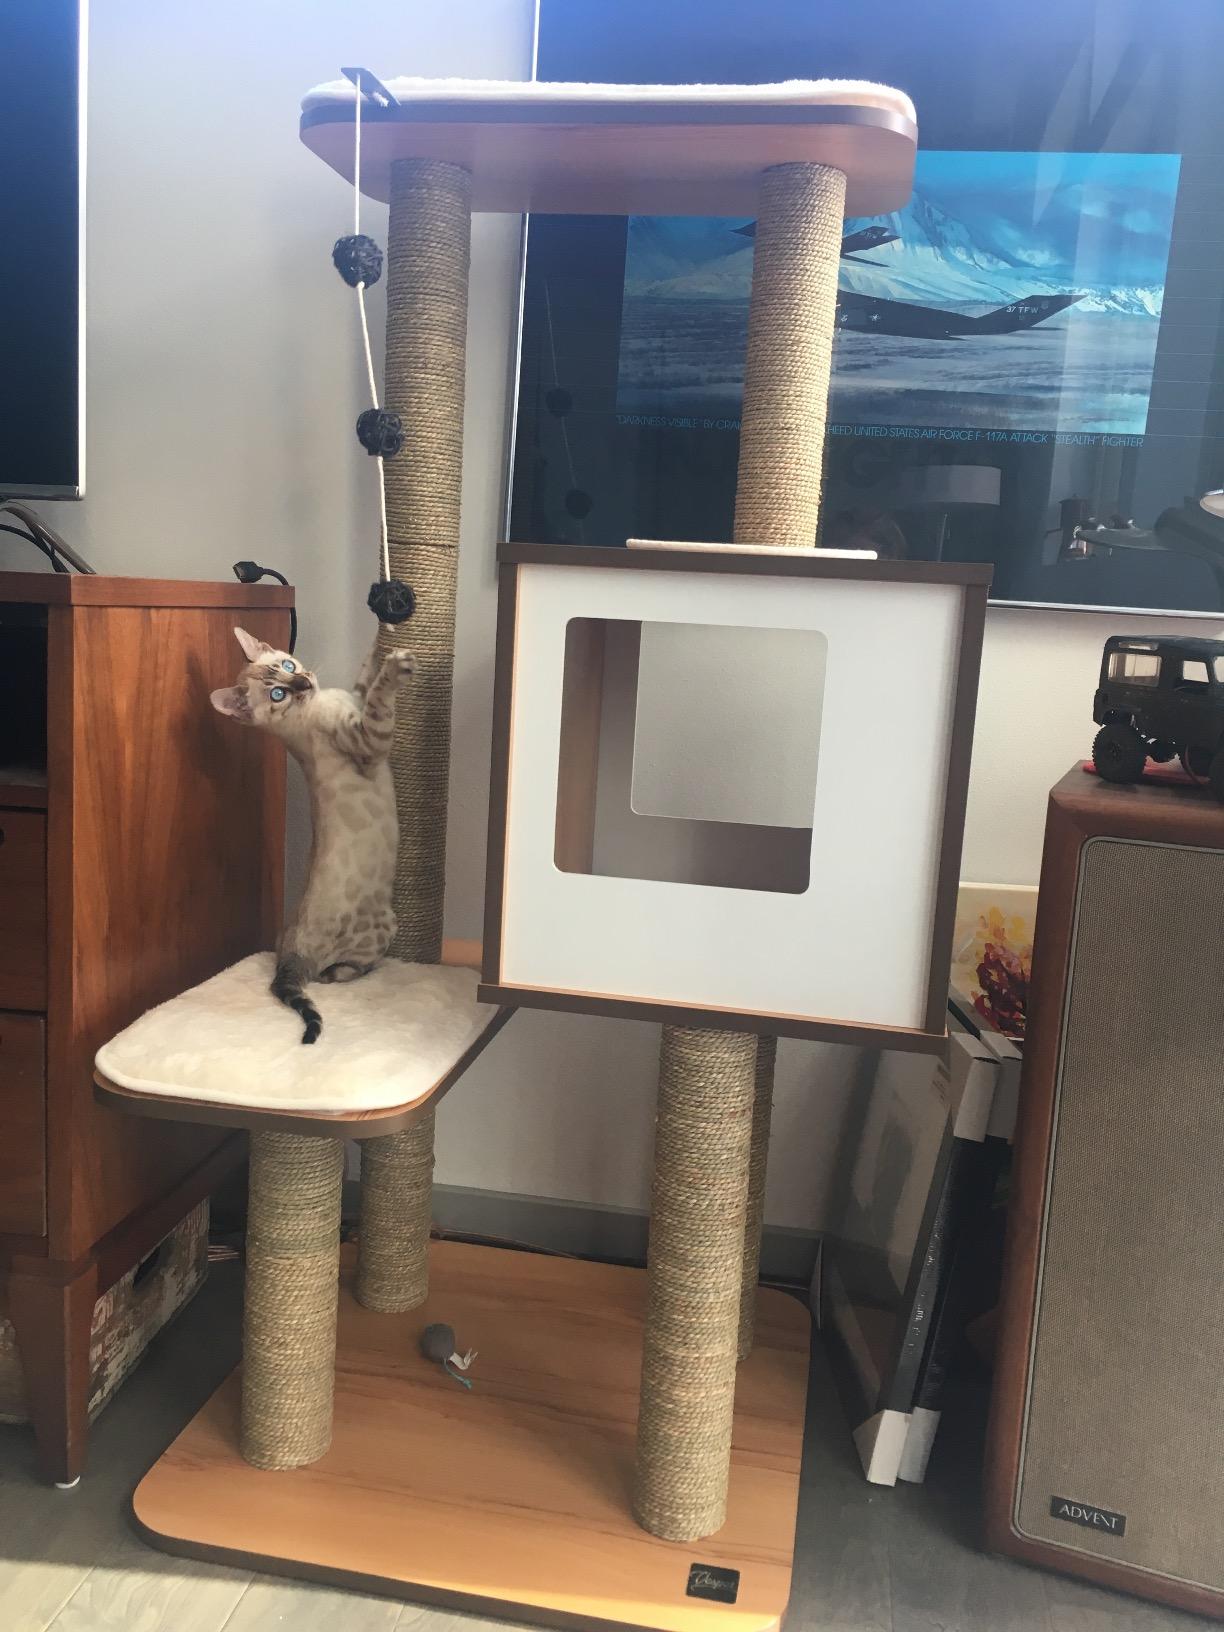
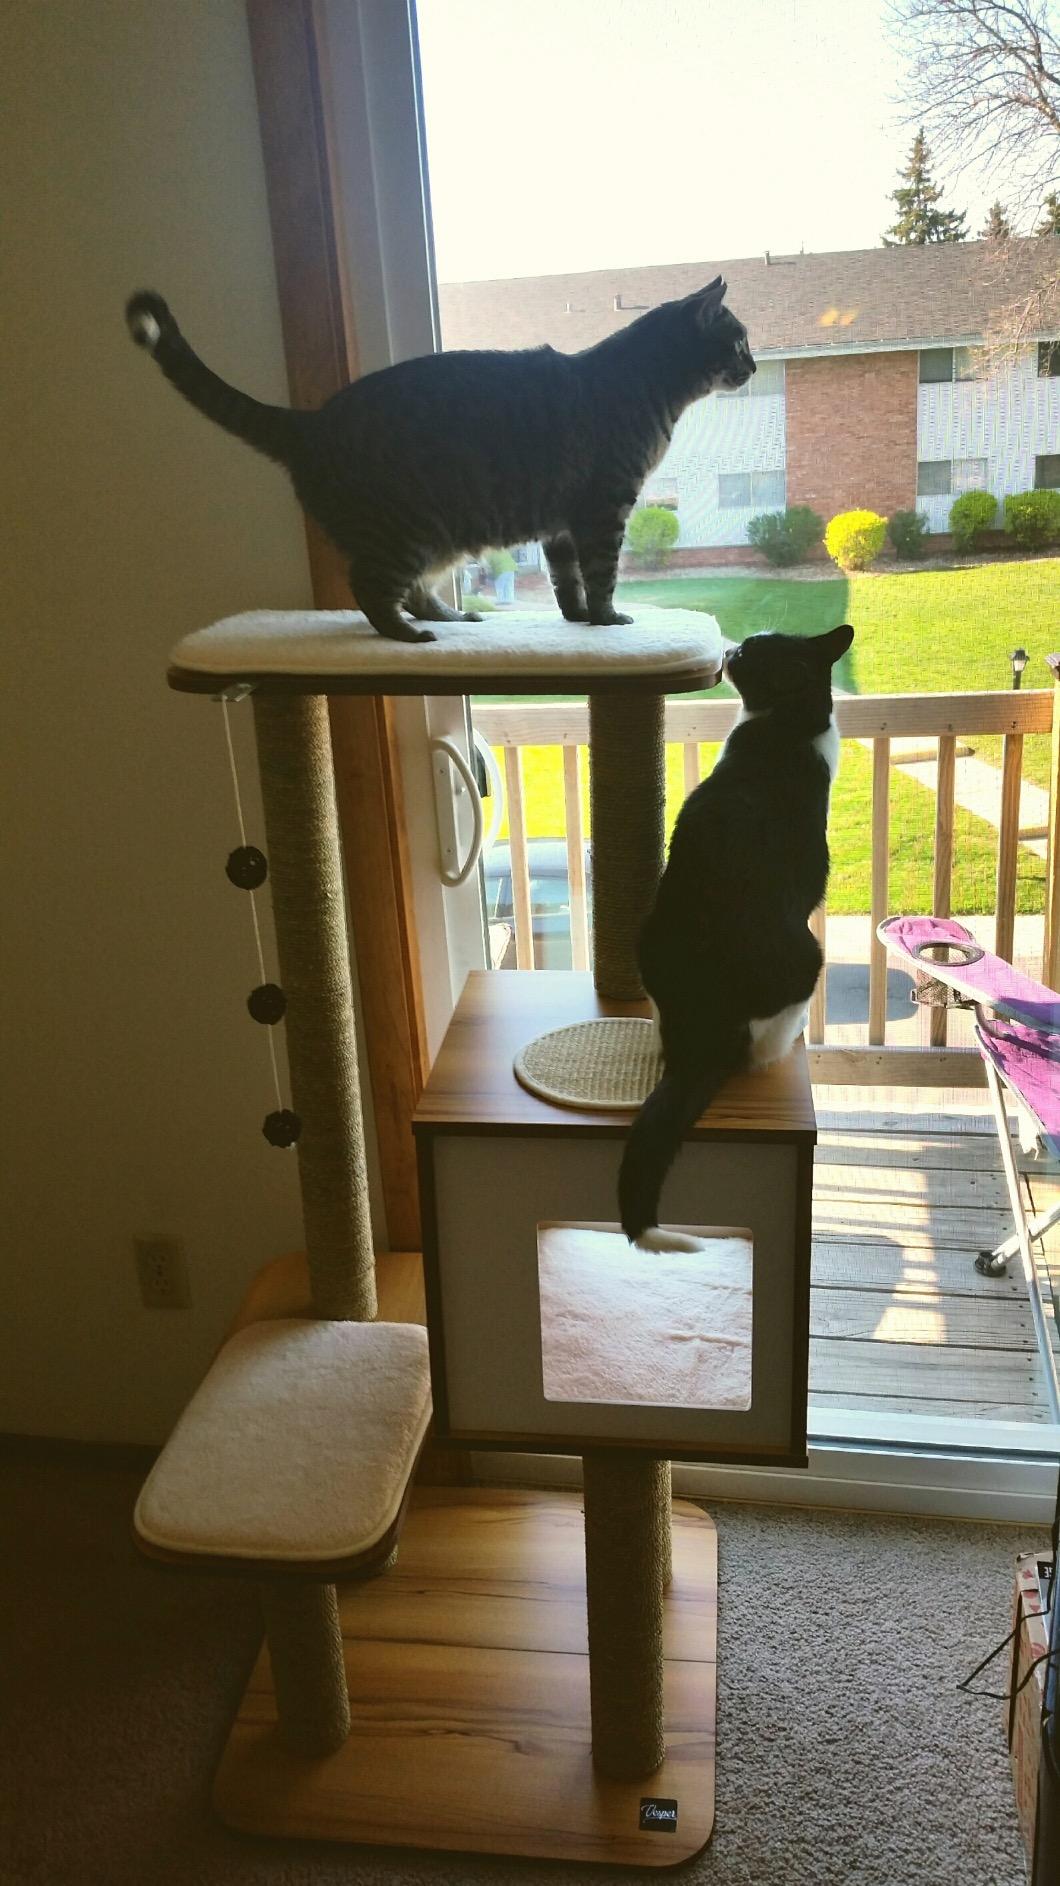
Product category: items_cat tree
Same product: yes